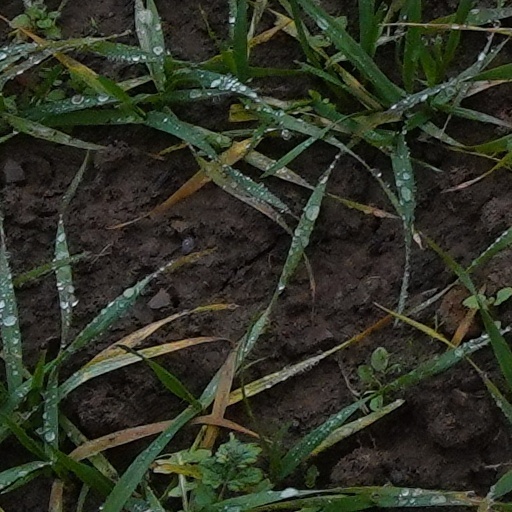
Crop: wheat